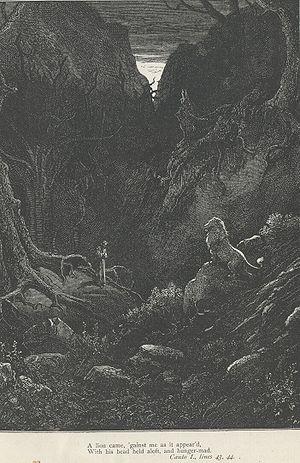
Un topos désigne un arsenal de thèmes et d'arguments en rhétorique antique dans lequel puisait l'orateur afin d'emporter l'adhésion de ses auditeurs. Le topos a désigné petit à petit, par extension, tous les thèmes, situations, circonstances ou ressorts récurrents de la littérature.